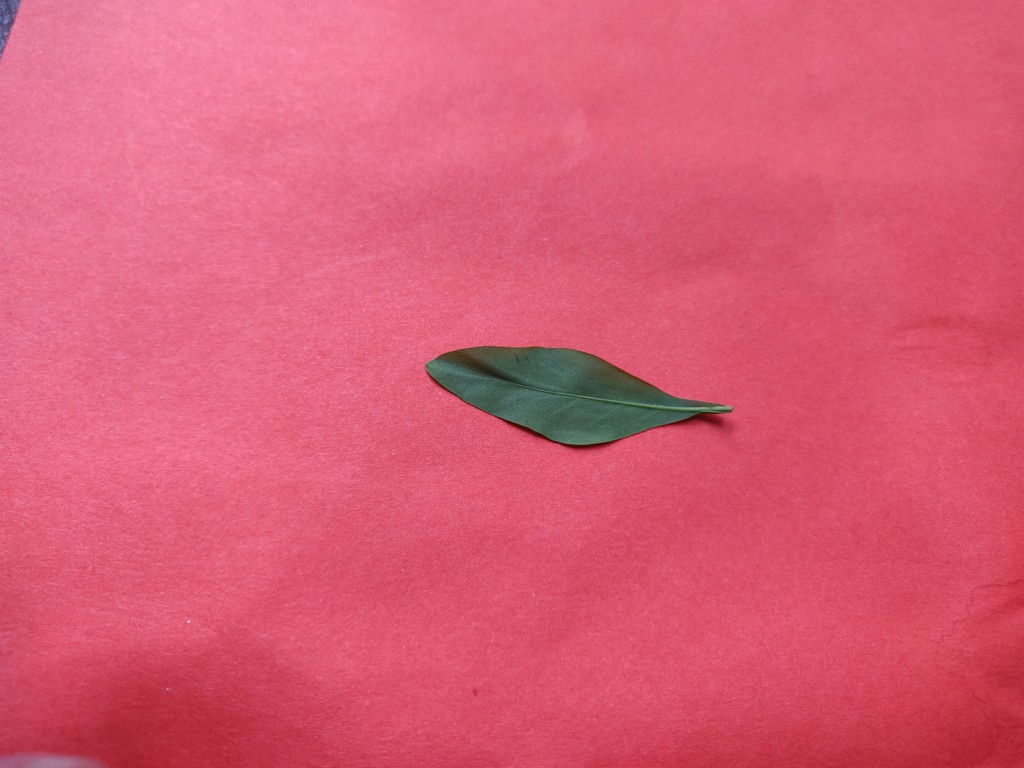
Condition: Healthy
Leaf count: single
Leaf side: back